William à Court-Holmes, 2nd Baron Heytesbury

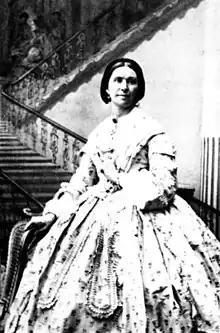
The Rt. Hon. Lady Heytesbury,

Lord Heytesbury married Elizabeth Holmes, daughter of Sir Leonard Worsley-Holmes, 9th Baronet, in 1833. He assumed by royal licence the additional surname of Holmes after that of à Court at the same time. In 1860 he changed the family name, by royal licence, from à Court-Holmes to Holmes-à Court. A daughter, Emily, married Edward O'Brien, 14th Baron Inchiquin. Lord Heytesbury died in April 1891, aged 81, and was succeeded by his grandson, William Holmes-à Court.